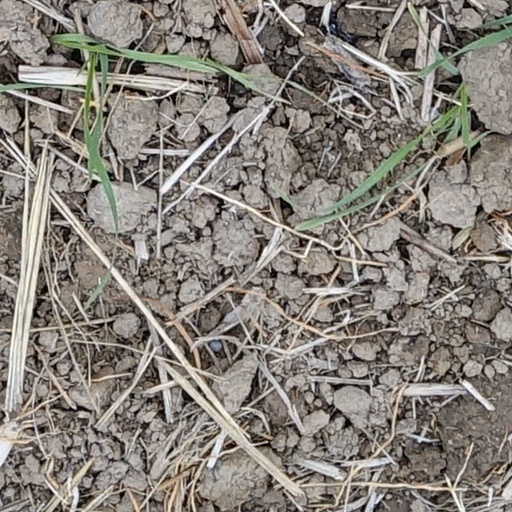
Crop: wheat